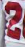
Number: 2